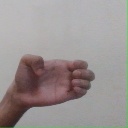
अक्षर: ख